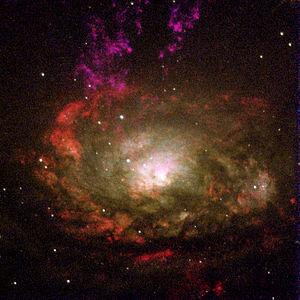
Carl Keenan Seyfert, né le 11 février 1911 à Cleveland et mort le 13 juin 1960 à Nashville, est un astronome américain.
Les galaxies de Seyfert sont des galaxies spirales caractérisées par un noyau extrêmement brillant et compact. D'une brillance de surface très élevée, leur noyau représente l'une des plus grandes sources de rayonnement électromagnétique connues de l'Univers, possiblement liée au trou noir supermassif en leur centre. Ces galaxies présentent des émissions fortes dans les domaines radio, ultraviolet, infrarouge et rayons X du spectre électromagnétique. Elles représenteraient plus de 5 % de l'ensemble des galaxies de l'univers observable.
La galaxie du Compas est une galaxie de Seyfert située à ∼13 millions d'a.l. dans la constellation du Compas, ce qui en fait, avec NGC 185, l'une des galaxies les plus proches de la Voie lactée. Bien qu'elle puisse être observée à l'aide d'un télescope amateur, la galaxie n'a été découverte qu'en 1975 en raison de son occultation par notre propre galaxie.